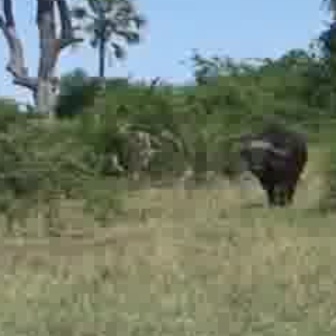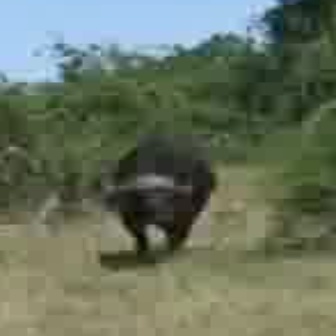
  Please identify the target specified by the bounding box [225,126,306,207] in the first image and locate it in the second image. Return the coordinates in [x_min,y_min,x_max,y_max] format.
Answer: [90,138,216,264]